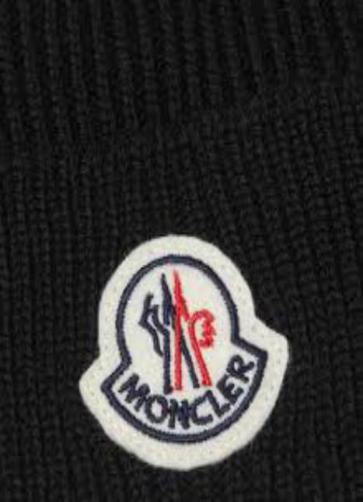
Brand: moncler-1
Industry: Clothes